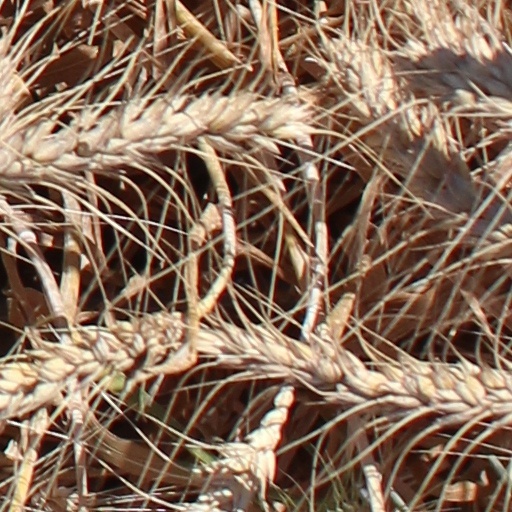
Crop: wheat